Kurt Schuschnigg

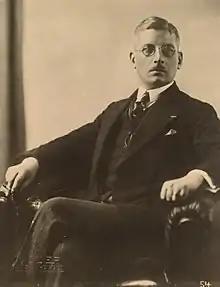
Schuschnigg, 1923

On 29 January 1932, the Christian Social chancellor Karl Buresch appointed Schuschnigg Minister of Justice, an office he retained in the cabinet of Buresch's successor Engelbert Dollfuss, and he also served as Minister of Education from 24 May 1933. As justice minister, he openly discussed the abolition of the parliamentary system and restored the death penalty. In March 1933, he and Chancellor Dollfuss took the occasion to dissolve the National Council parliament. After the socialist February Uprising of 1934, he had eight insurgents immediately executed, earning him the reputation of an "assassin of the workers". The executions have since been referred to as a vengeful act of judicial murder. Schuschnigg himself later called his orders a "faux pas".